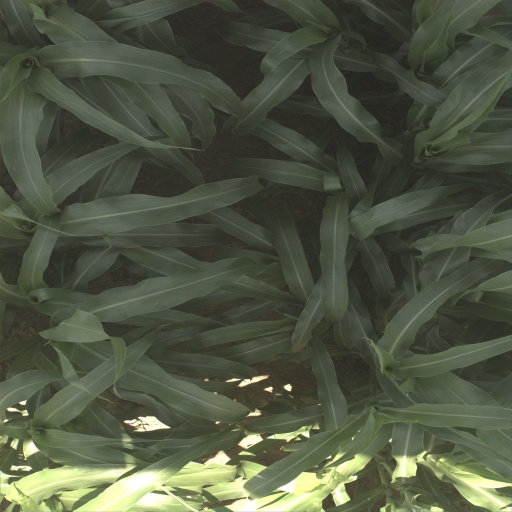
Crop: sorghum